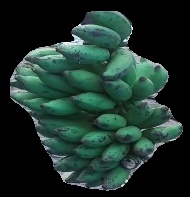
Variety: elakki-bale
Grade: grade3